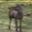
Label: deer